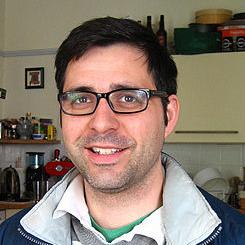
Age: 29